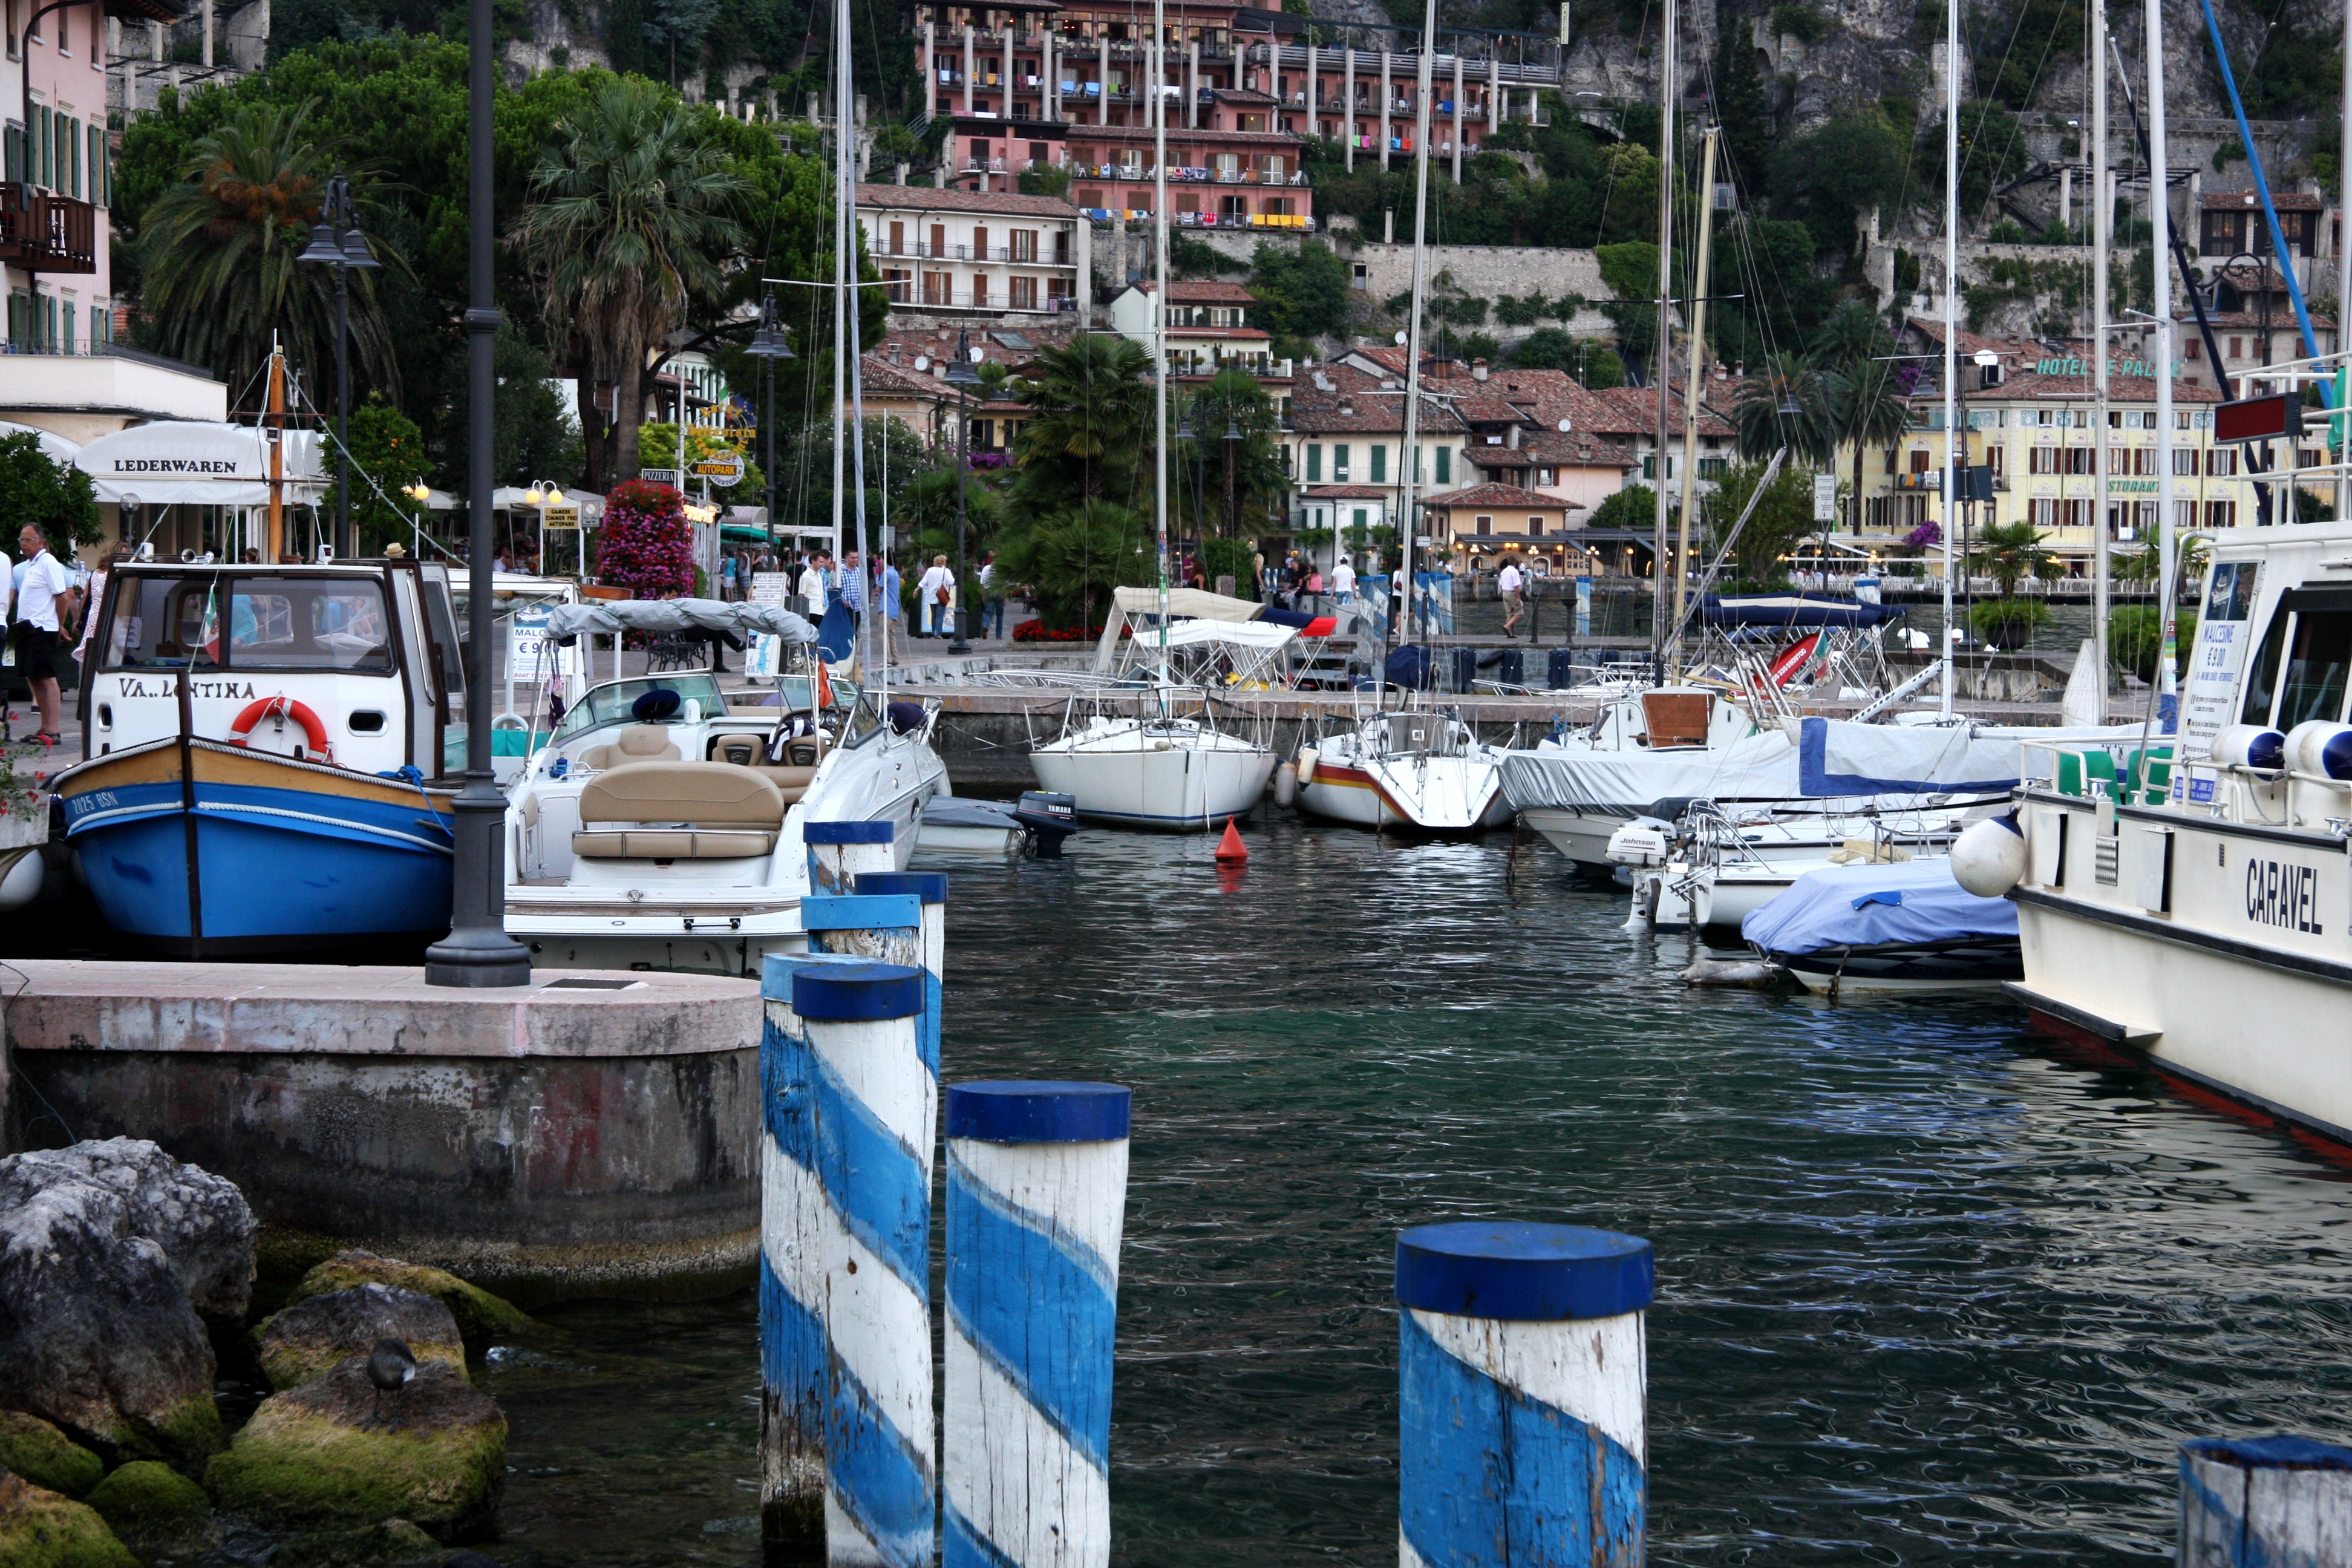
water, dock, boat, old, canal, village, vehicle, holiday, italy, harbor, cosy, marina, port, waterway, boating, lake garda, little boat, limone sul garde